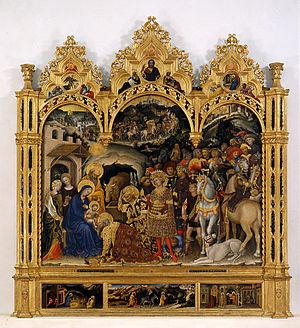
Gentile di Niccolò di Giovanni Massi, dit Gentile da Fabriano est un peintre italien connu pour sa contribution au style gothique international.